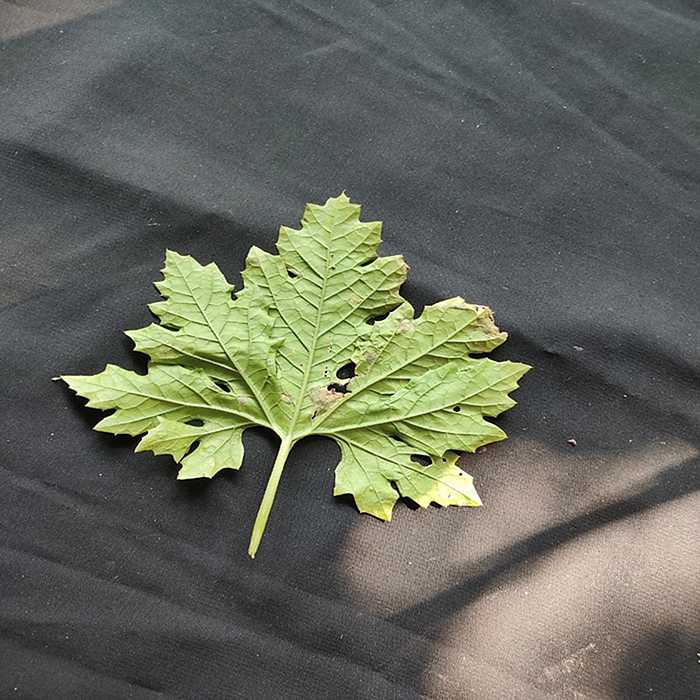
Plant: Bitter Gourd
Label: Downey mildew